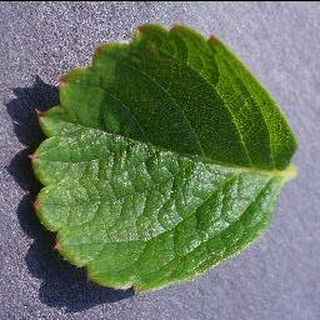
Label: healthy_strawberry